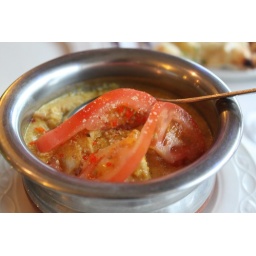
chicken soaked in rose water - and other things.